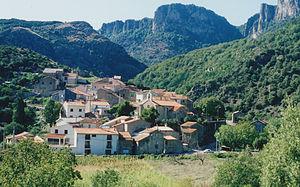
Saint-Geniès-de-Varensal (Hérault) - vue générale sur le village et les falaises d'Olques.
Saint-Geniès-de-Varensal est une commune française située dans le département de l'Hérault en région Occitanie.